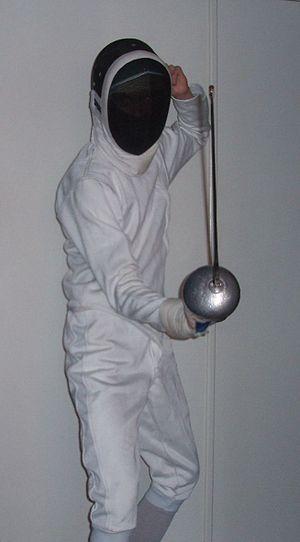
Position de Quinte (basse) en Escrime, utilisée (mais rarement) à l'épée et au fleuret
La quinte est la cinquième position d'arme en escrime.